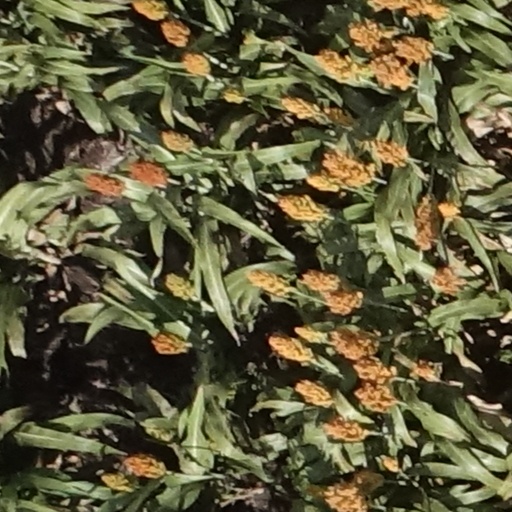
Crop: sorghum